Answer in natural language. How many Paintings are visible in the scene? Choose between the following options: 4, 2, 2, 3 or 0
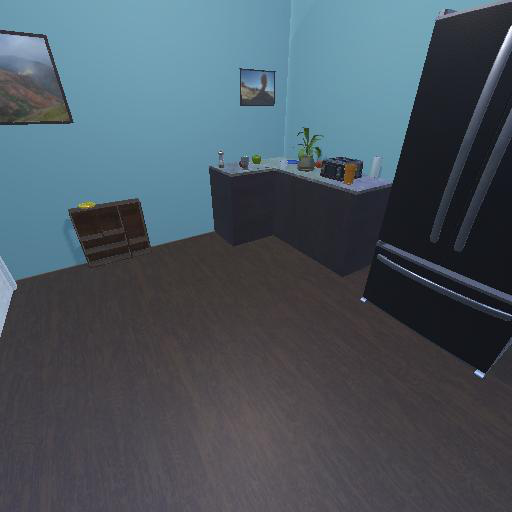
<answer>2</answer>